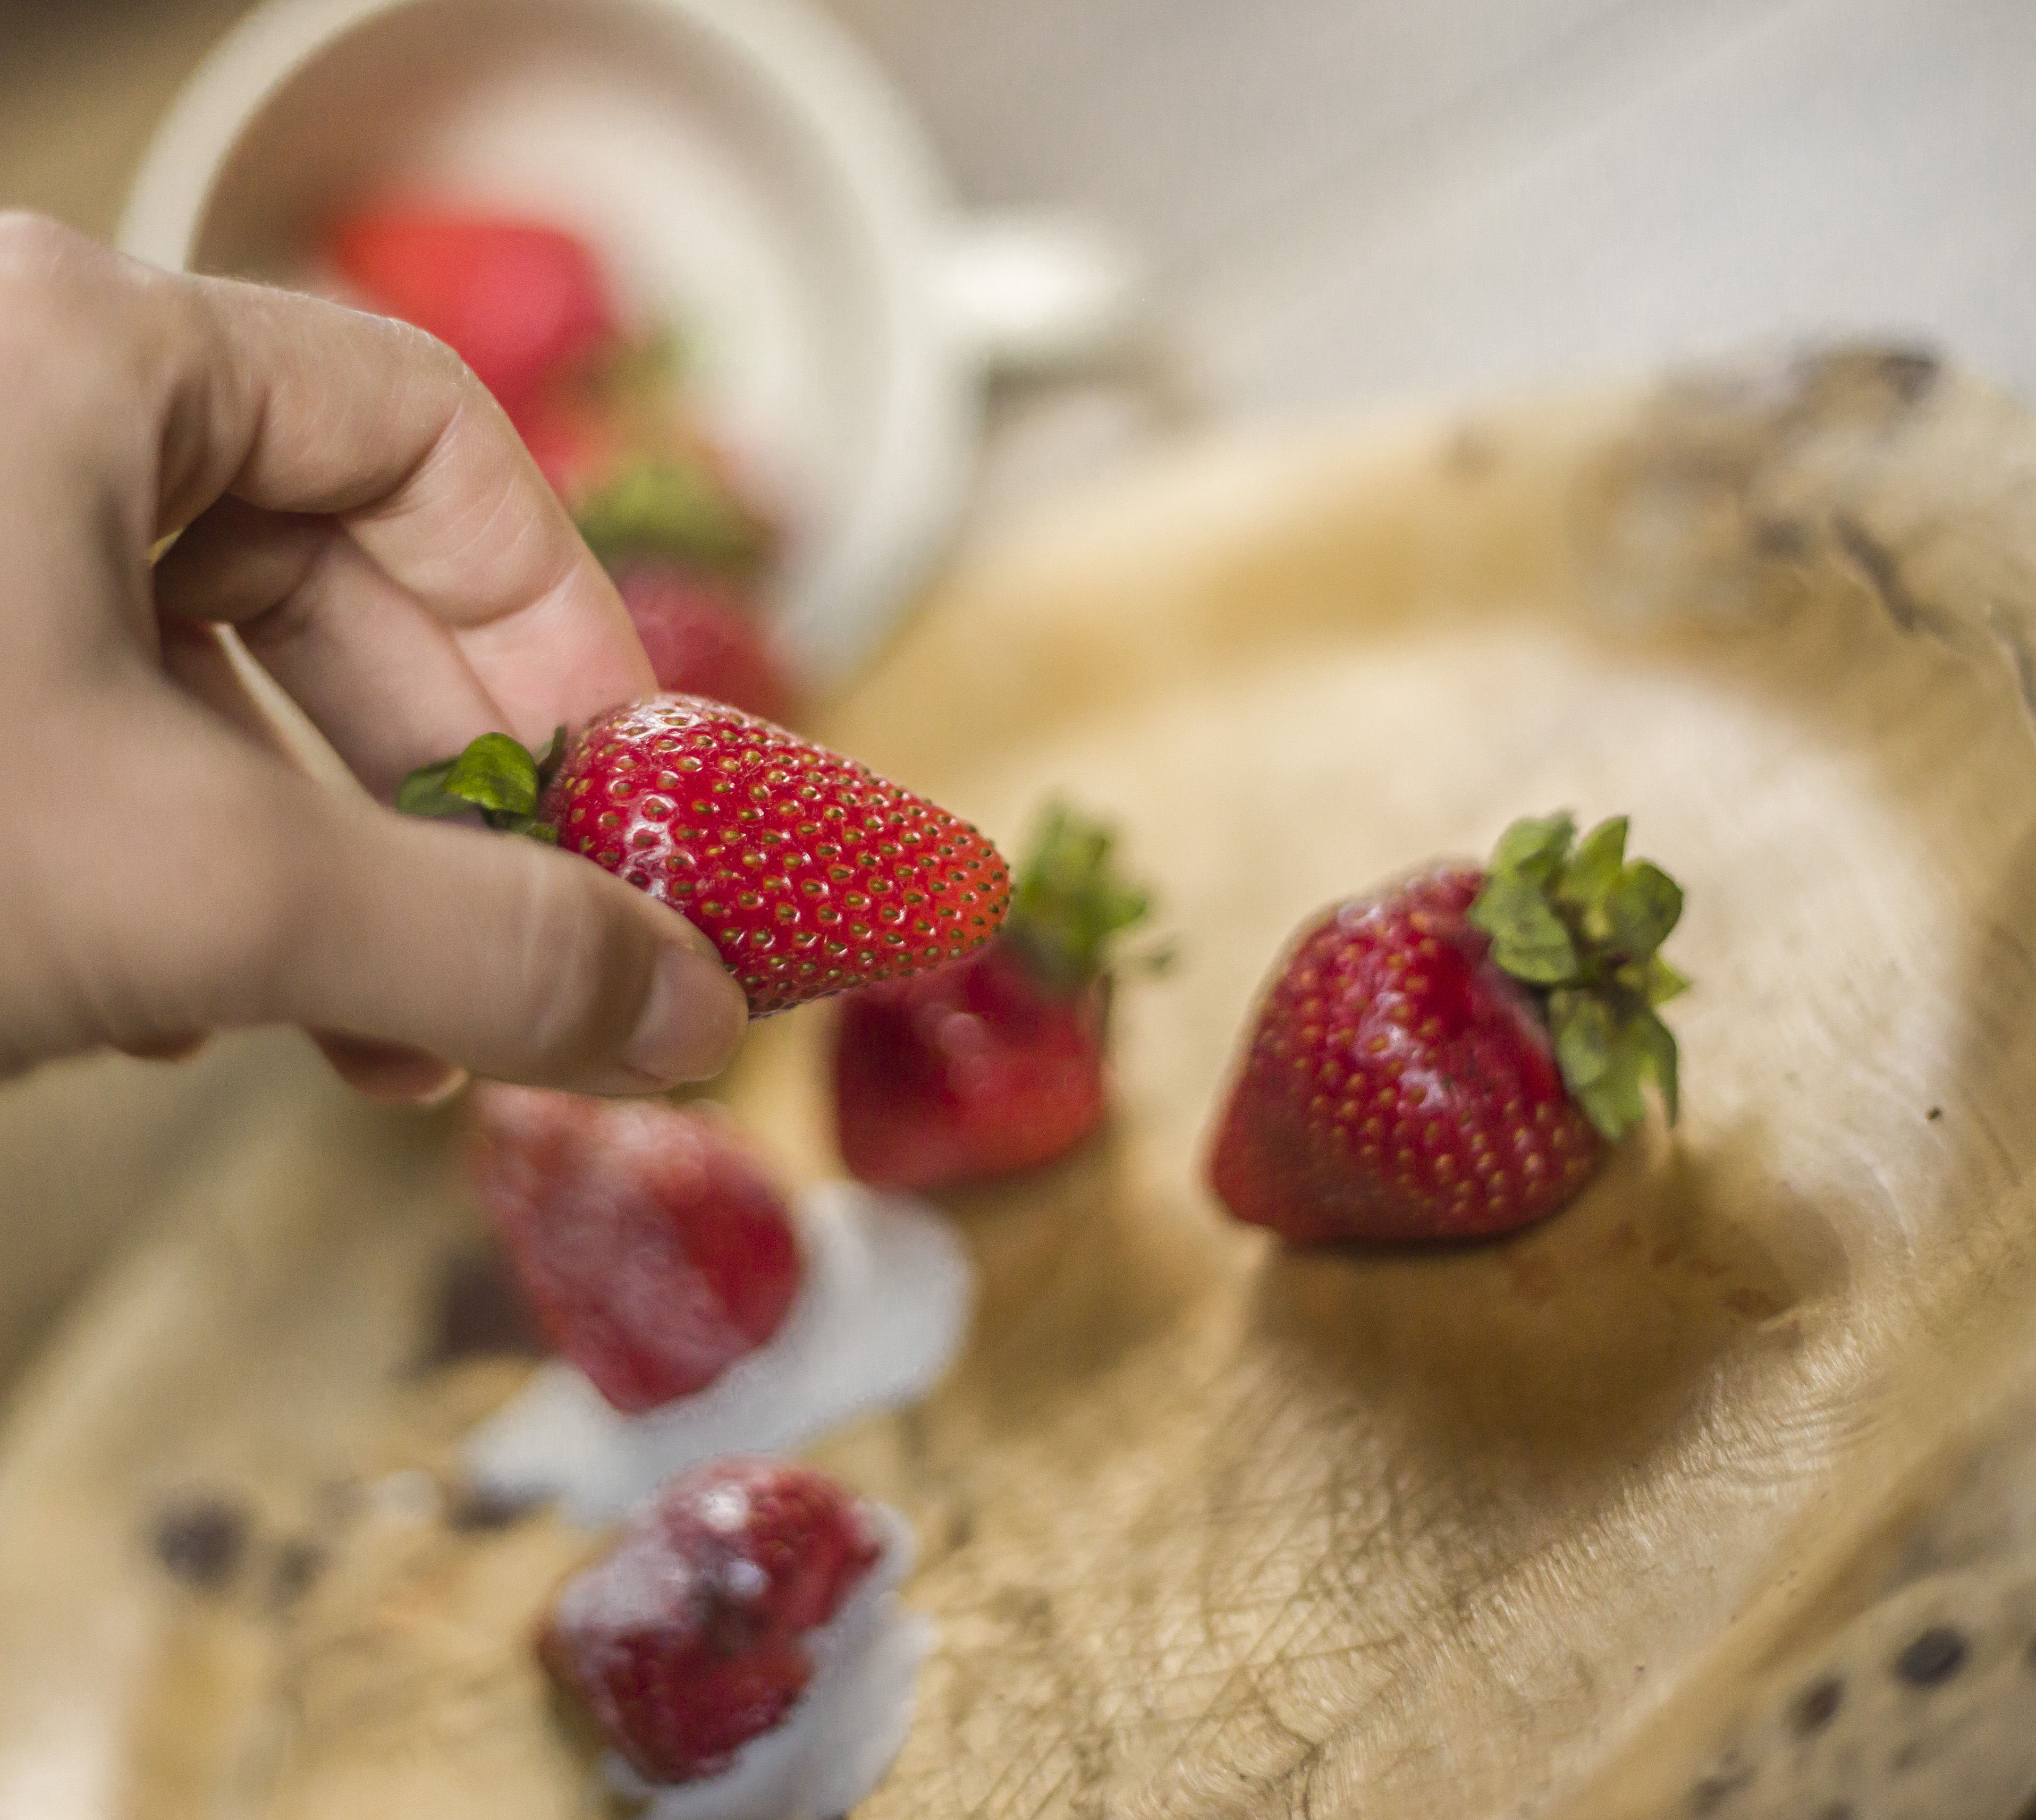
strawberry, red, fruit, cream, milch, white, sun, summer, happy, food, strawberries, berry, sweetness, pavlova, cuisine, plant, frutti di bosco, dish, produce, hand, raspberry, recipe, ingredient, garnish, dessert